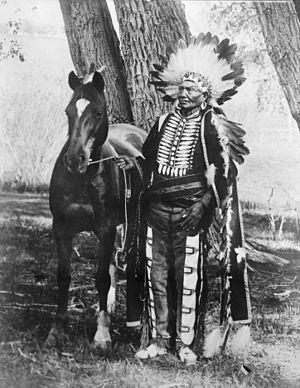
Le Colorado est un État de l'Ouest américain. Sa capitale est Denver, qui forme avec Aurora une métropole de 3 214 218 habitants, soit plus de la moitié de la population de l'État. Le Colorado est surnommé l'« État du centenaire » car il a intégré l'Union en 1876, 100 ans après la déclaration d'indépendance des États-Unis.